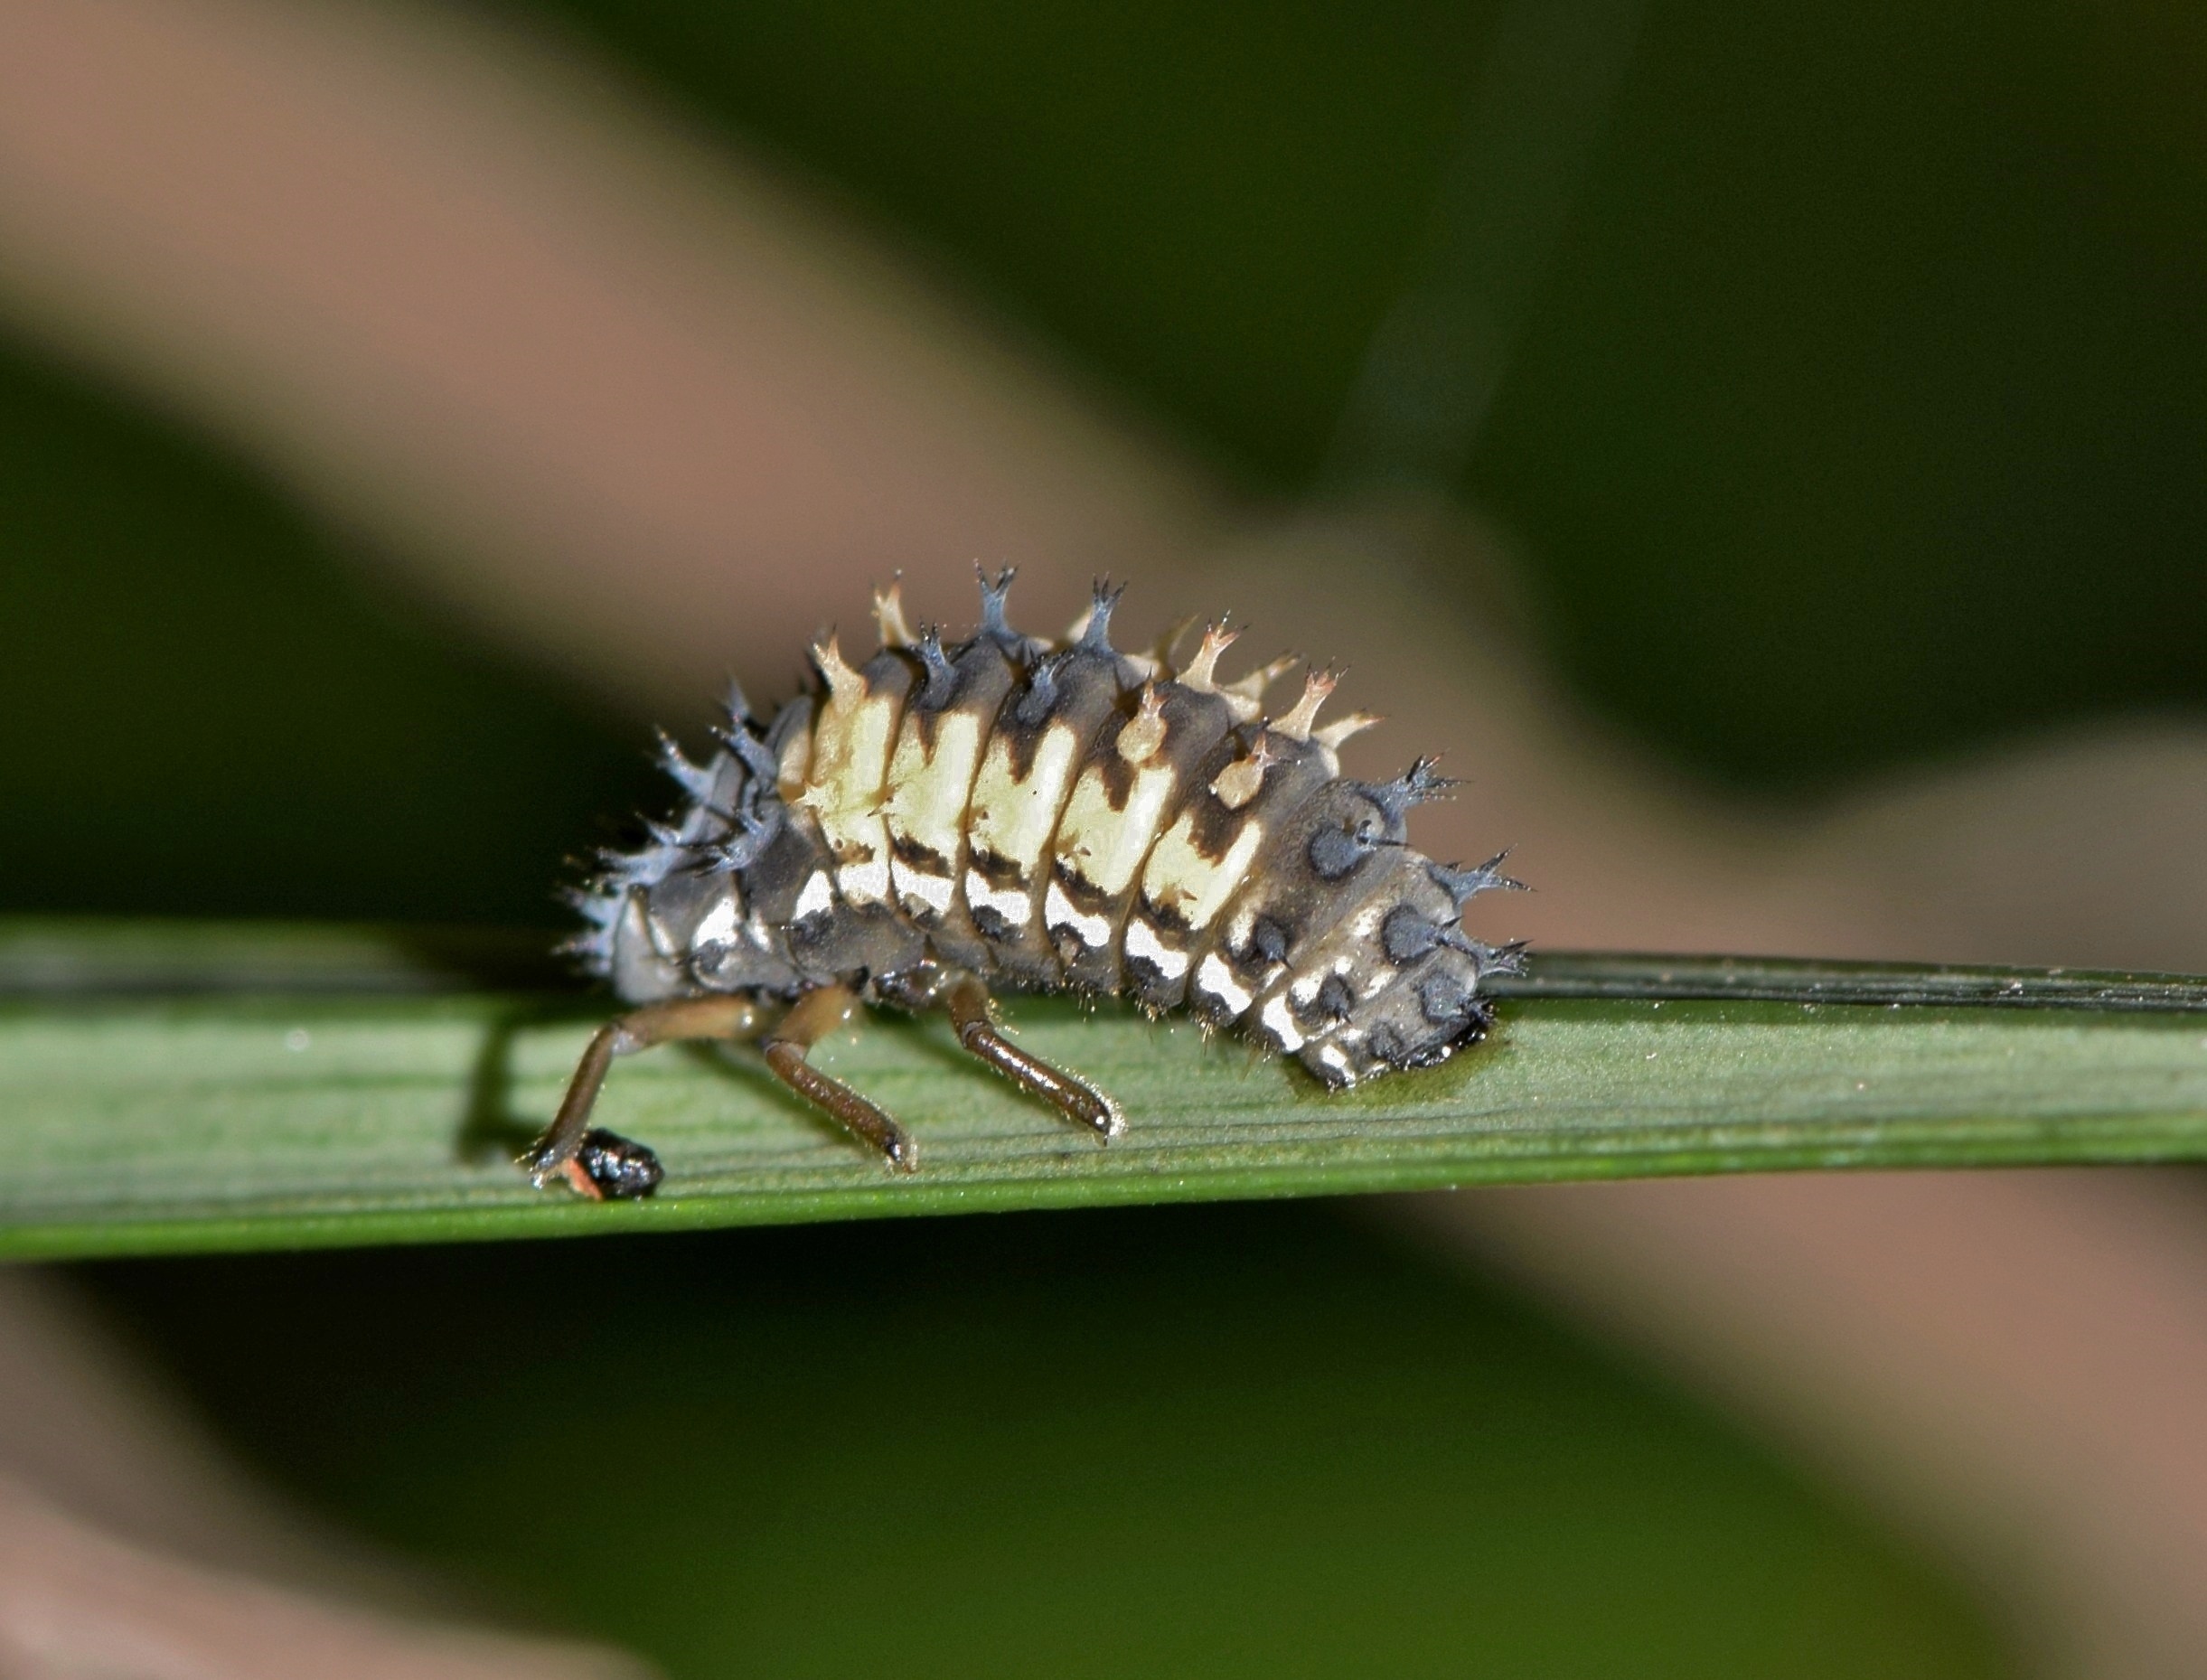
nature, photography, leaf, animal, insect, biology, ladybug, bug, moth, butterfly, fauna, invertebrate, caterpillar, close up, entomology, creature, pupa, beetle, larva, macro photography, metamorphosis, arthropod, insectoid, lady beetle pupa, multicolored asian lady beetle, small bug, lady beetle, plant stem, moths and butterflies, lycaenid, net winged insects